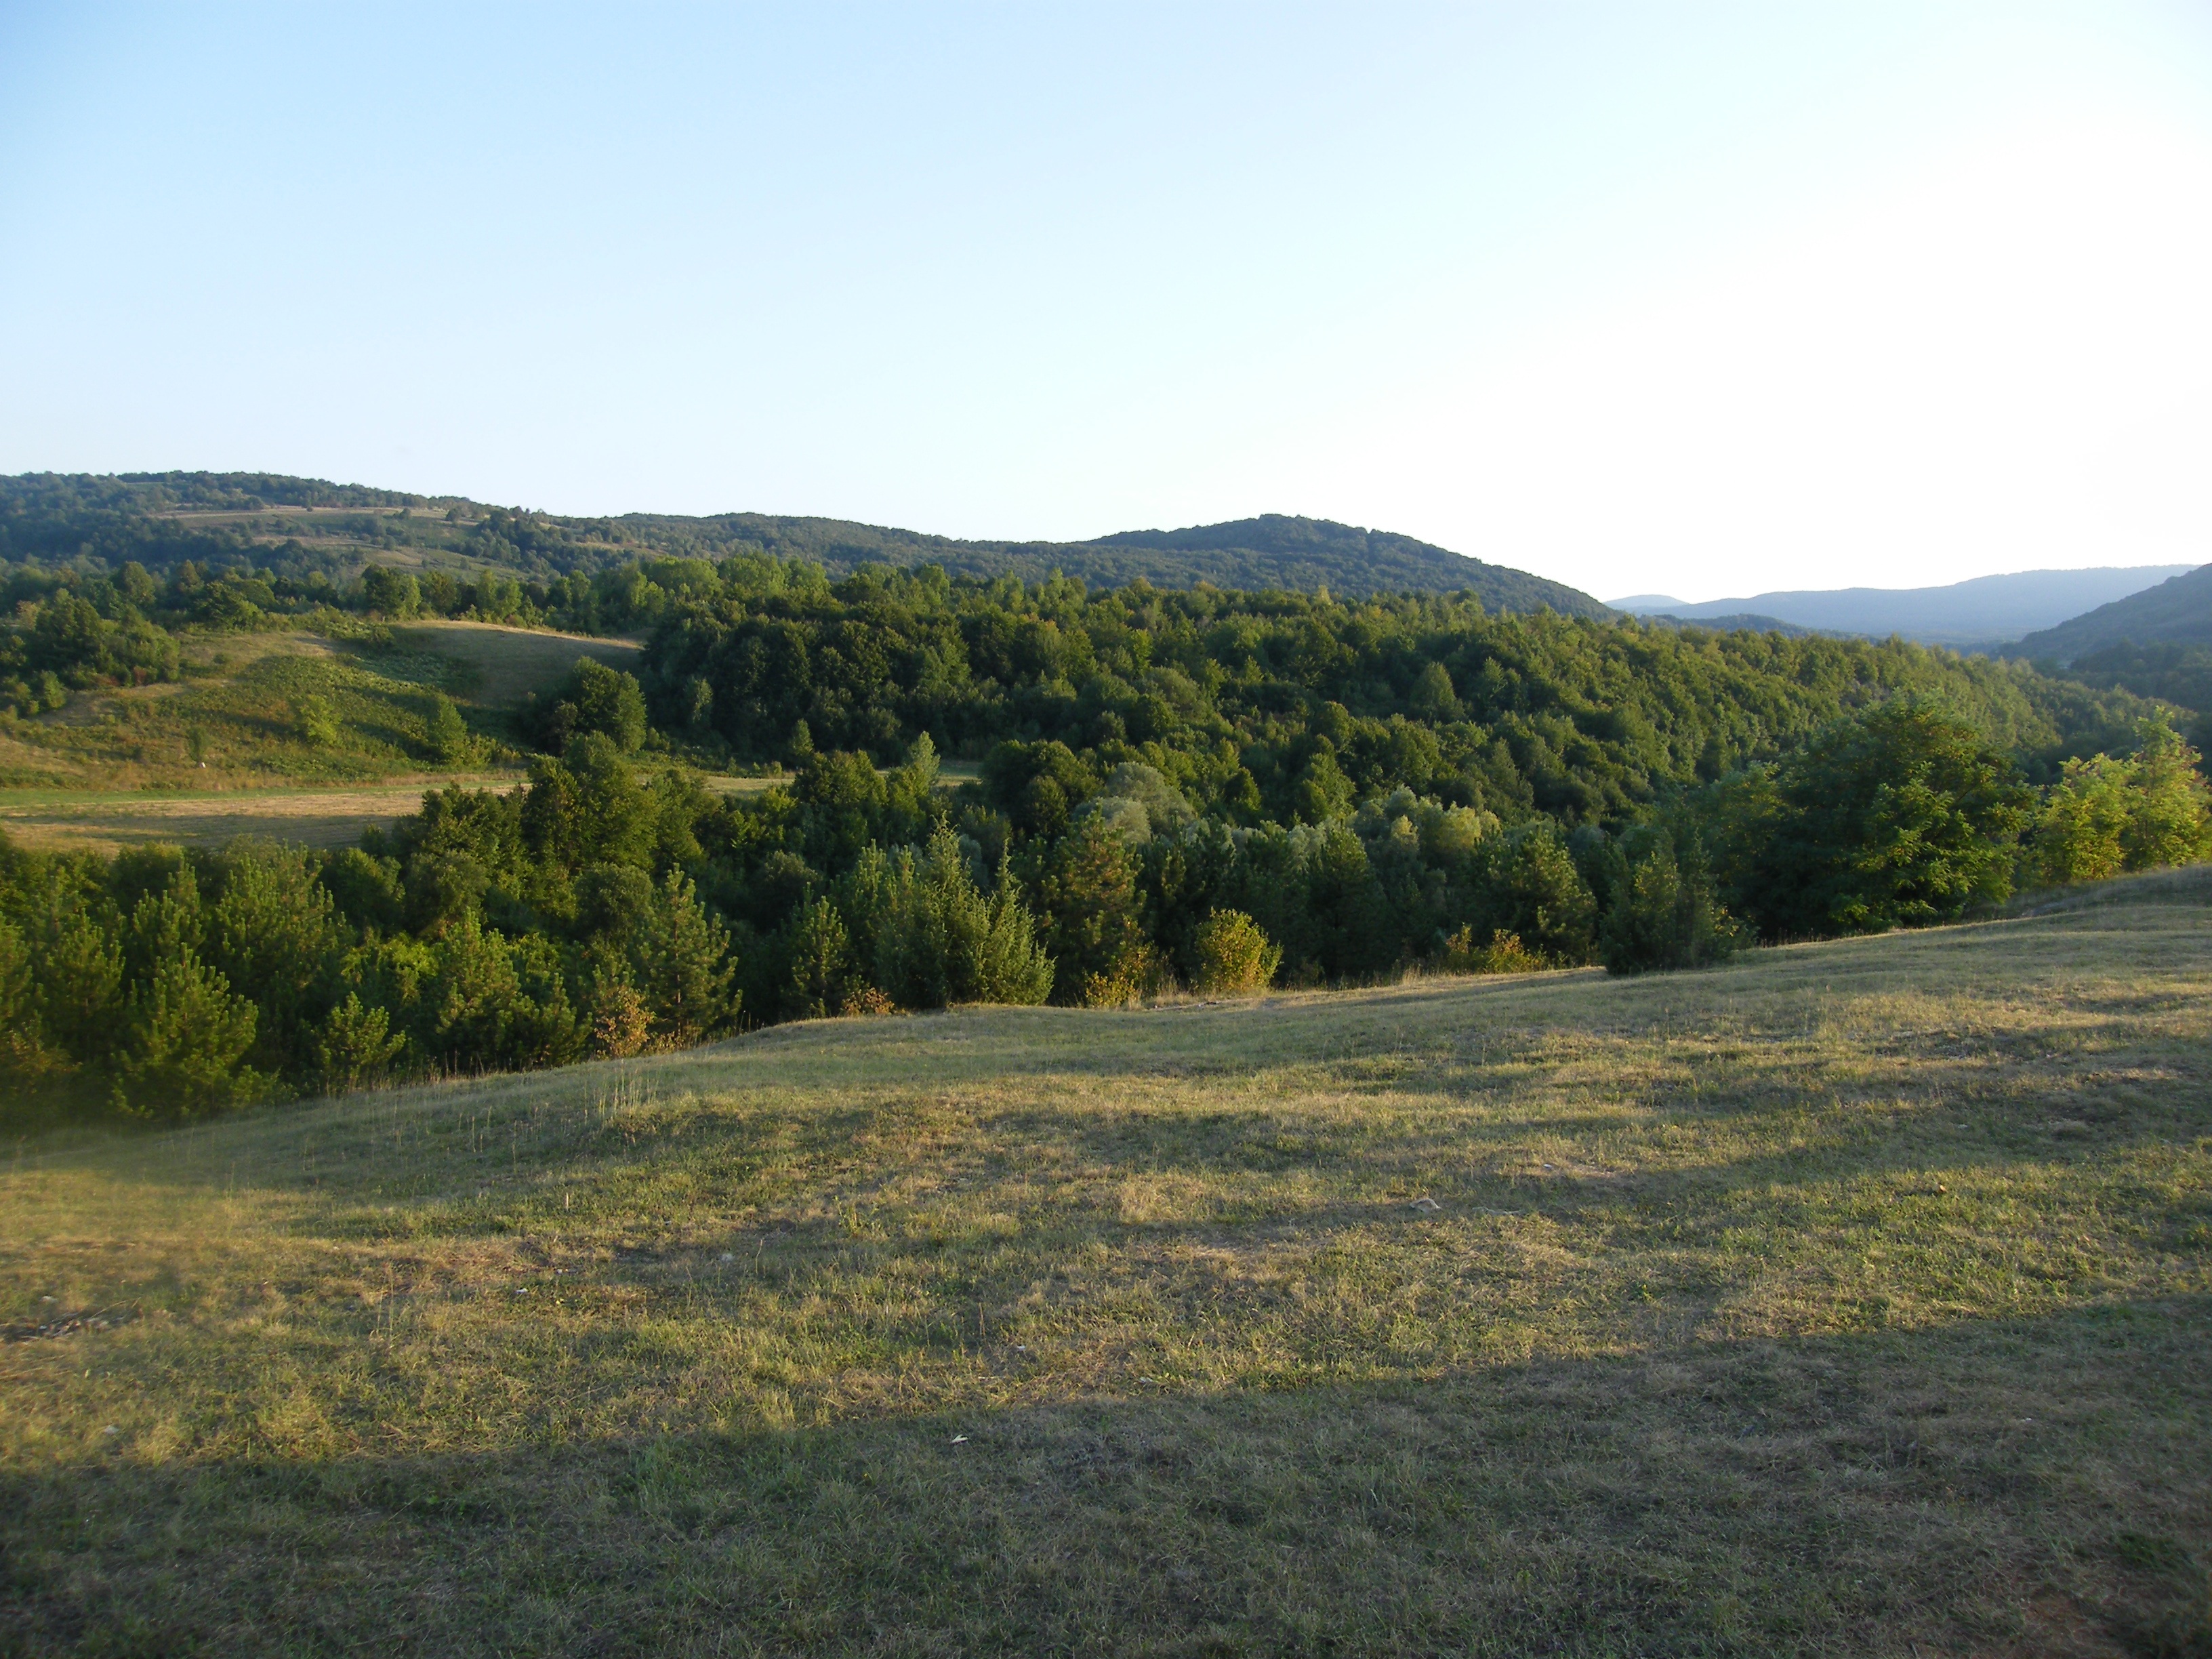
landscape, tree, forest, grass, wilderness, mountain, meadow, prairie, hill, lake, valley, pasture, reservoir, highland, ridge, plain, croatia, grassland, plateau, wide, fell, habitat, loch, ecosystem, steppe, rural area, evening light, natural environment, mountainous landforms